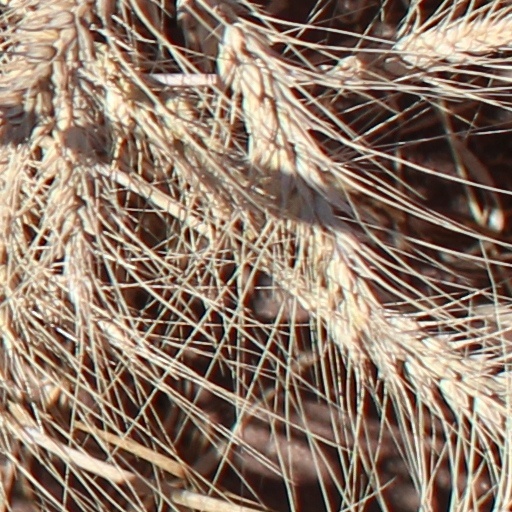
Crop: wheat